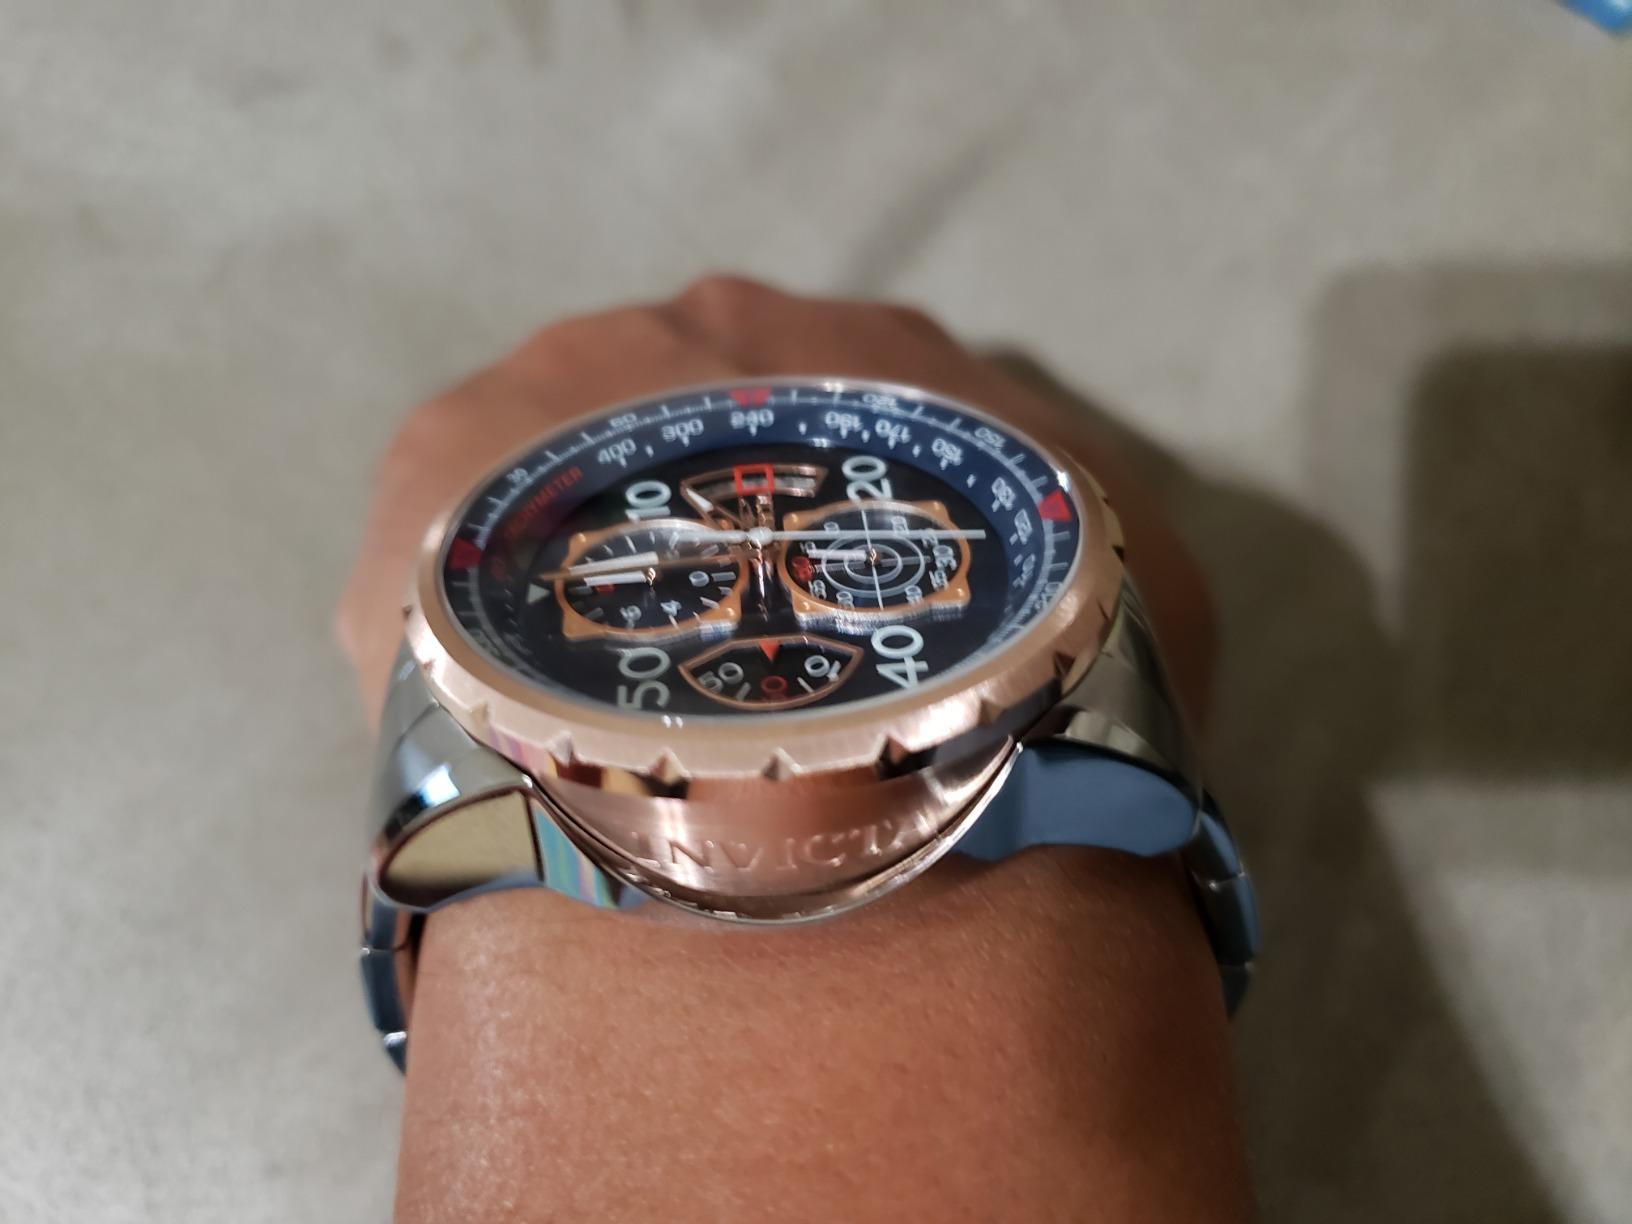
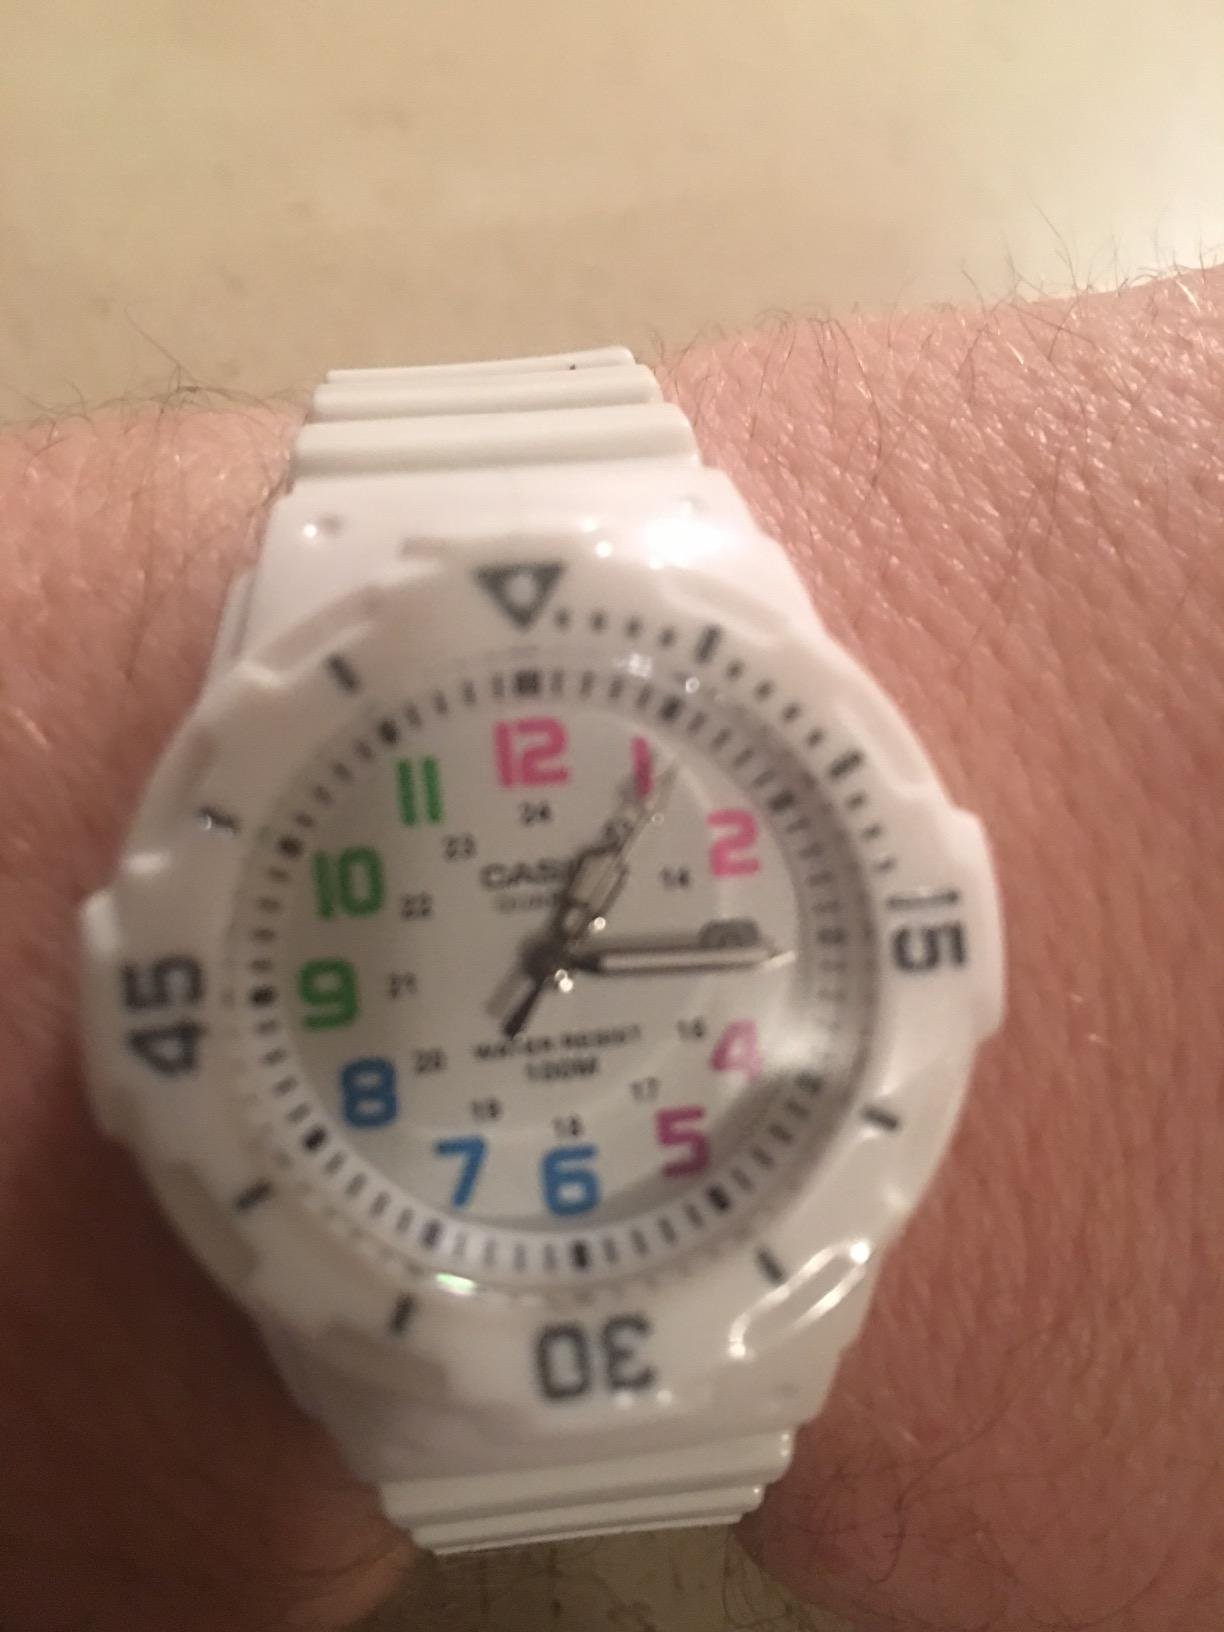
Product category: accessories_watch
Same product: no